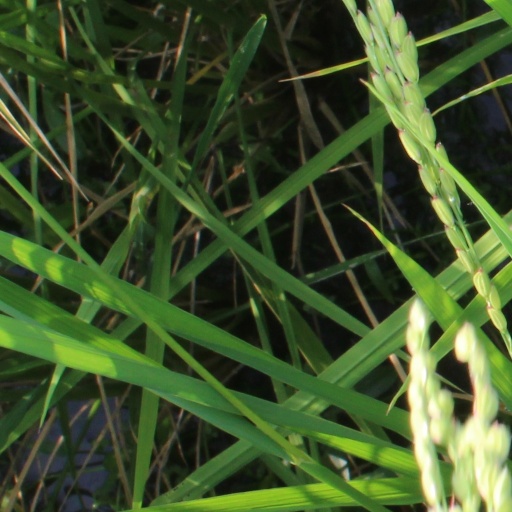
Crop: rice